Madamakki

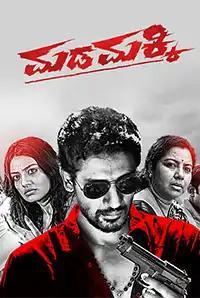
Theatrical release poster

Madamakki is a 2016 Indian Kannada film directed by Vinay Preetham starring Tanush Shivanna and Nikitha Narayan in the lead roles. The supporting cast features Saikumar, Tara, Deepika Kamaiah. The music is scored by Anoop Seelin and cinematography is by Kiran Hampapur. The film was released on 19 August 2016 across Karnataka.